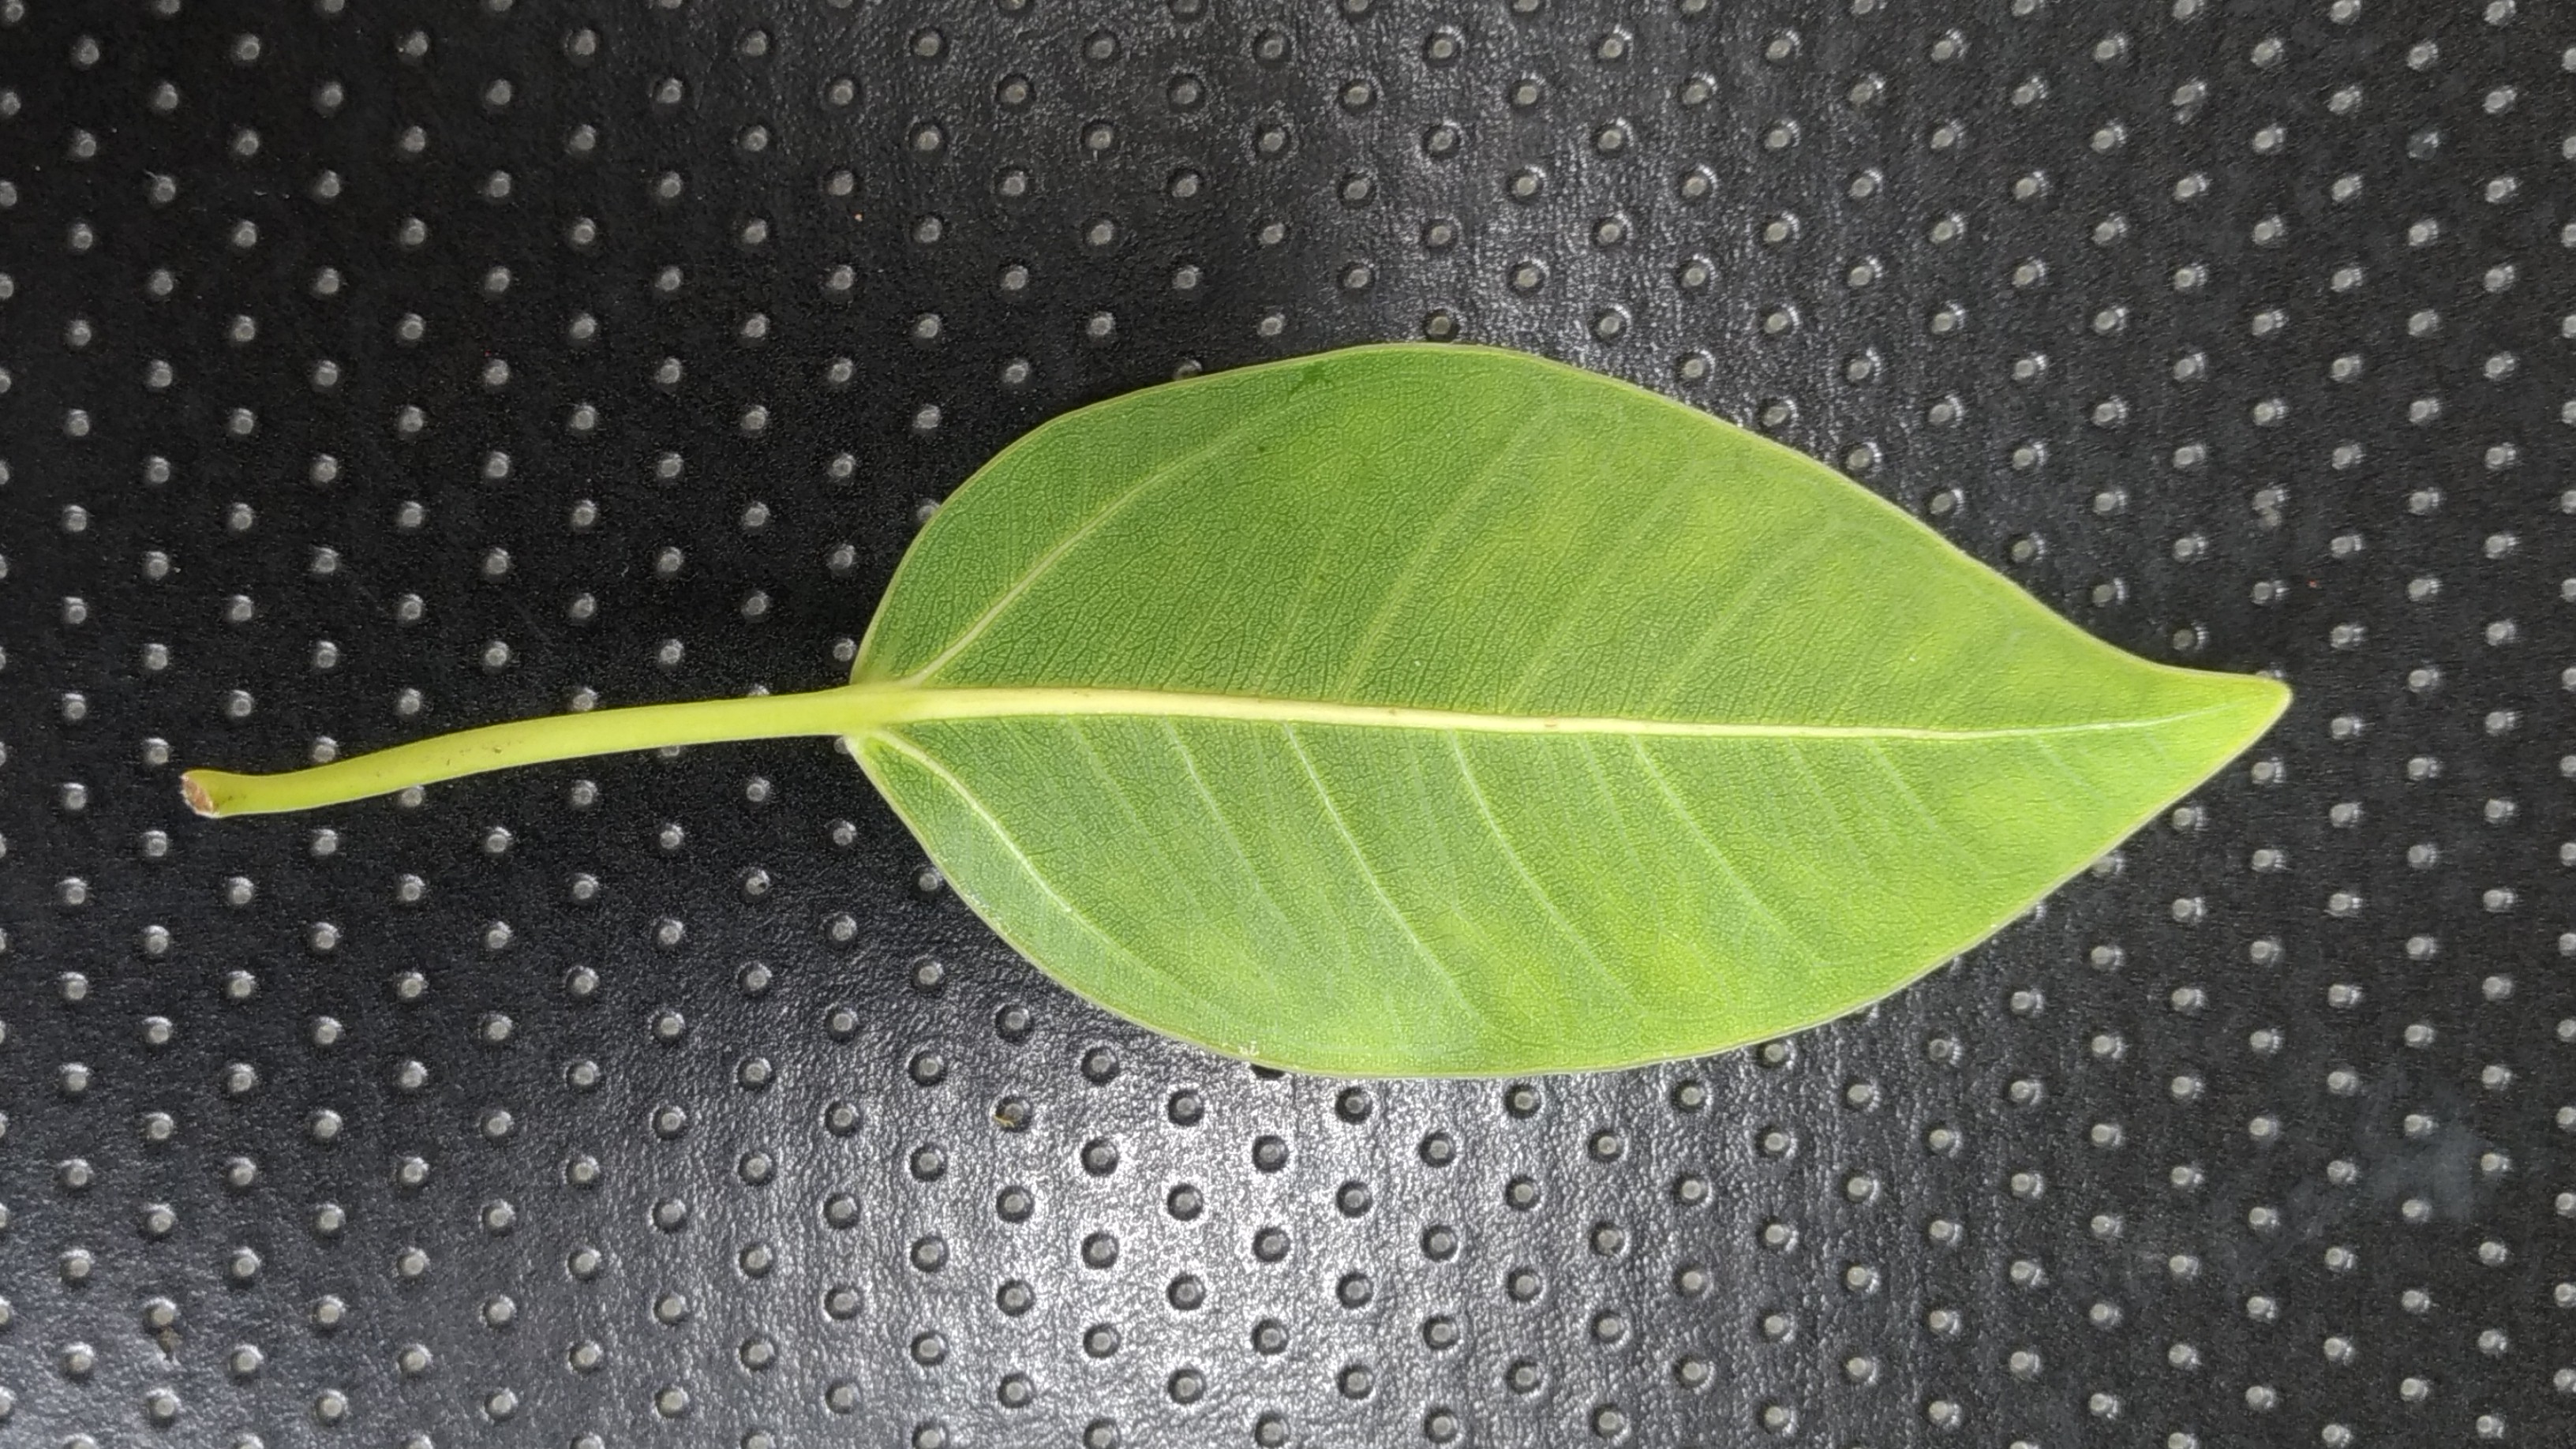
Plant: camphor